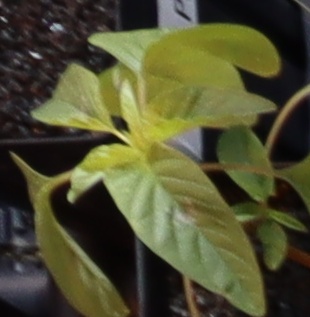
Label: Palmer Amaranth